Marvin Musquin

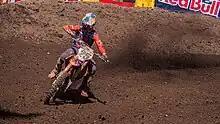
Musquin in 2021

Marvin Musquin (born 30 December 1989 in La Réole, France) is a French former professional motocross and supercross racer. He competed in the Motocross World Championships from 2004 to 2010 and the AMA Motocross Championships from 2011 to 2023. He is a two-time MX2 World Champion & the 2015 250cc AMA Supercross East Champion.